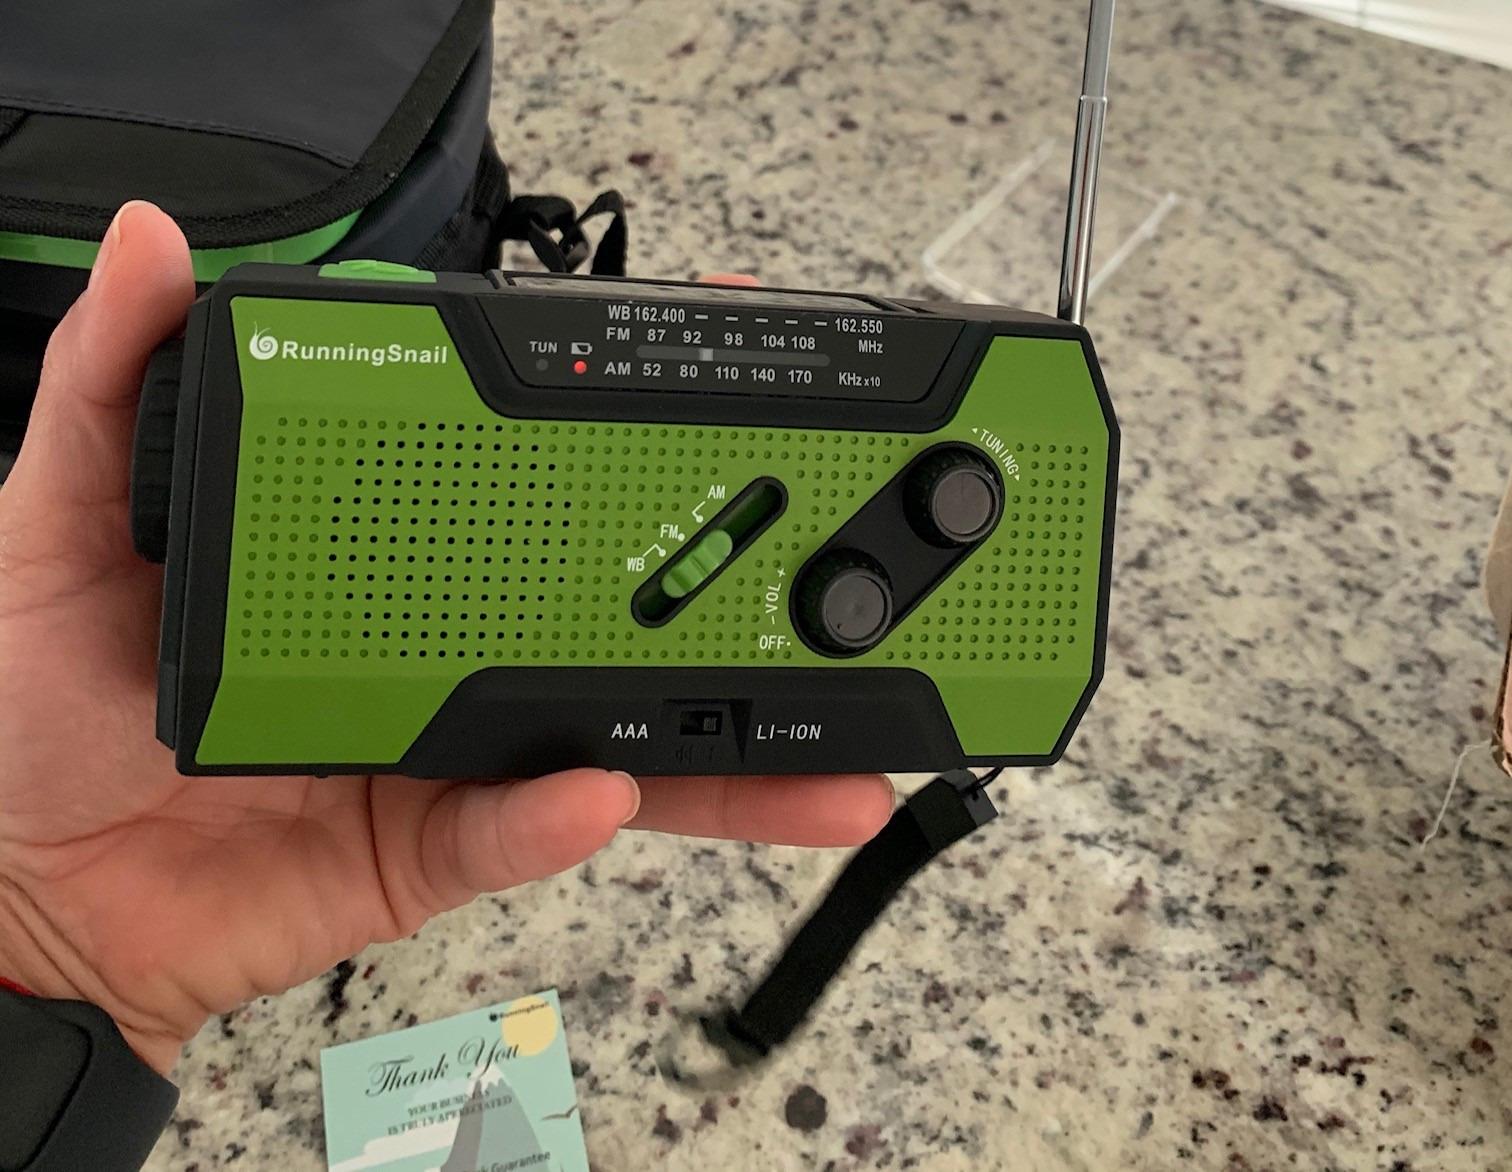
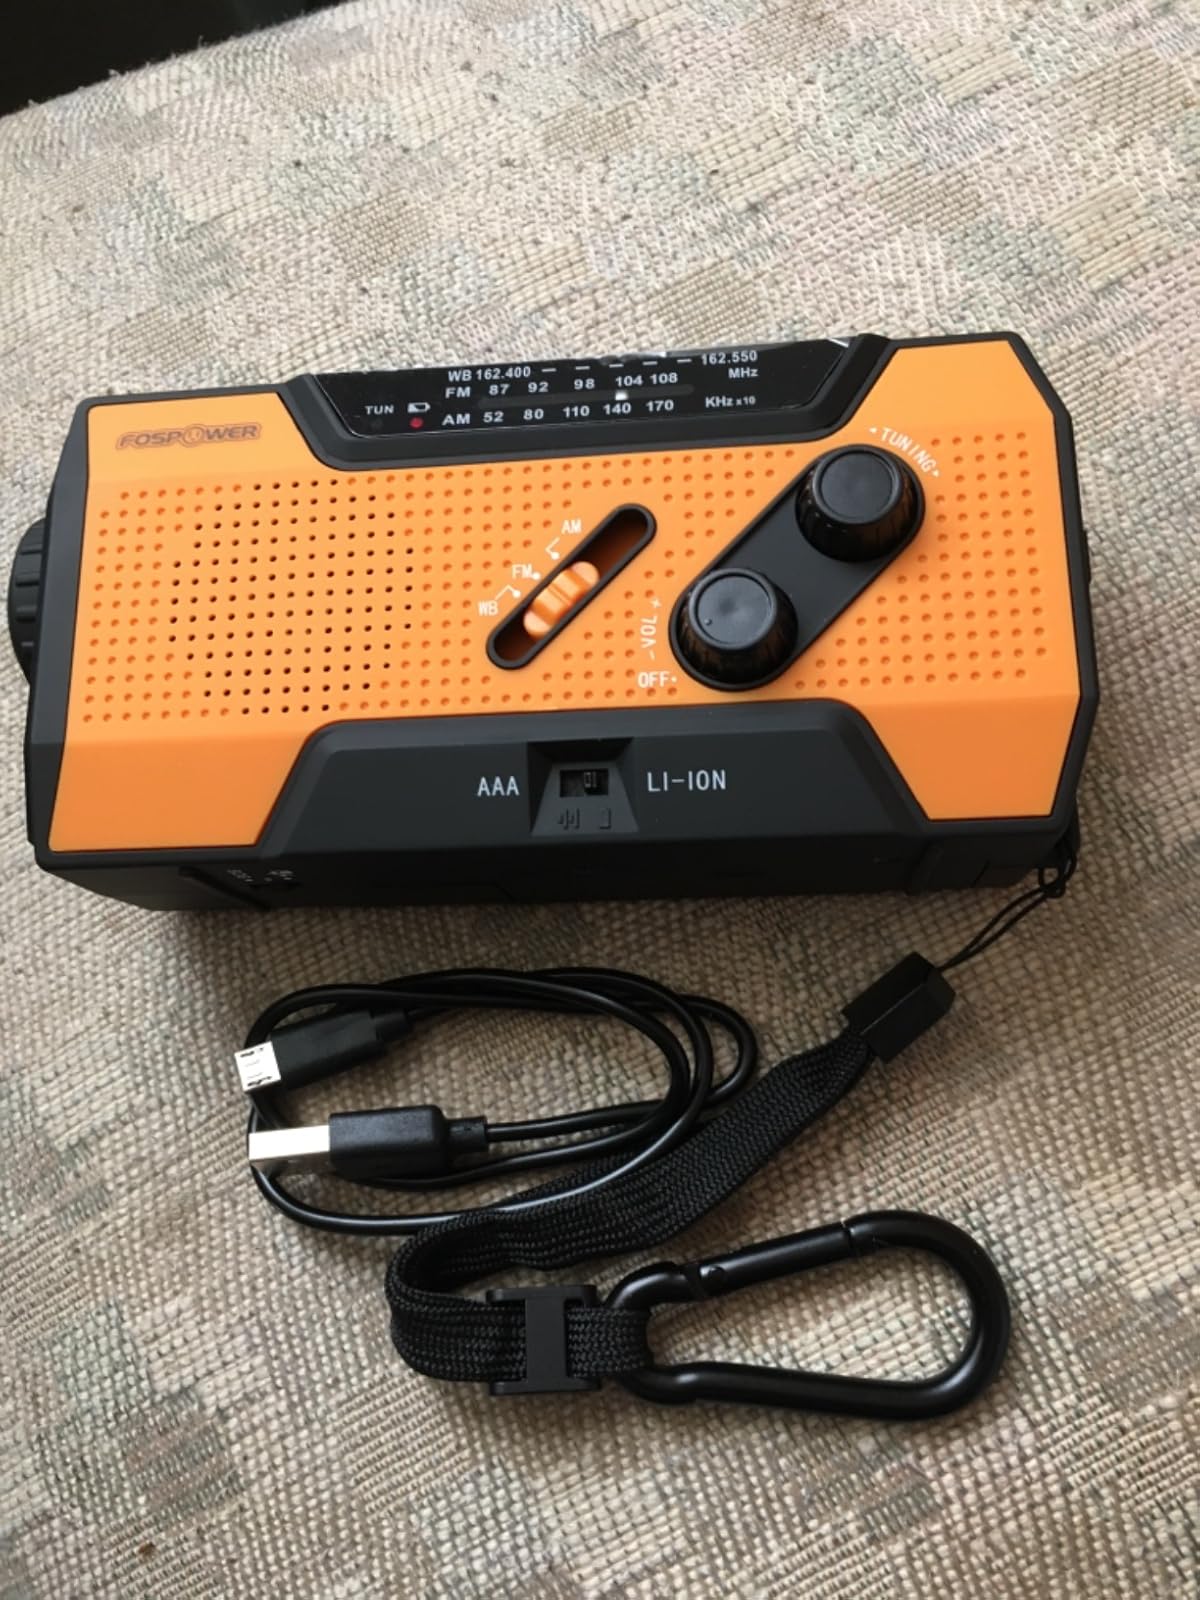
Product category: radio
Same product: no